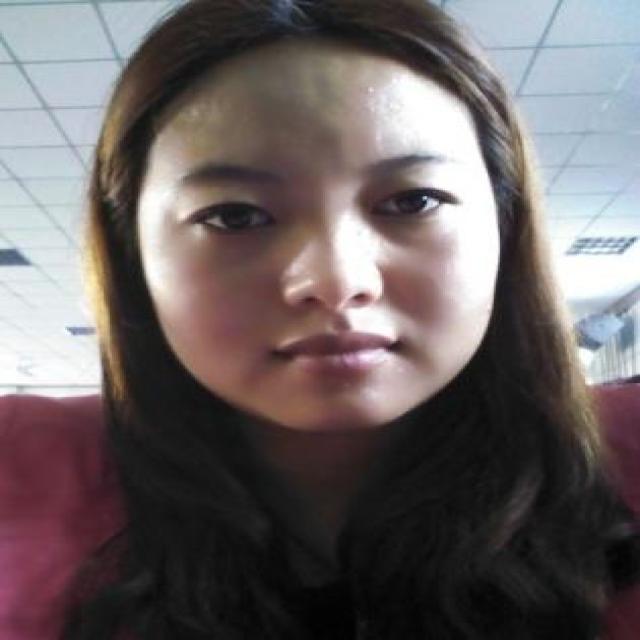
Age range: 21-44